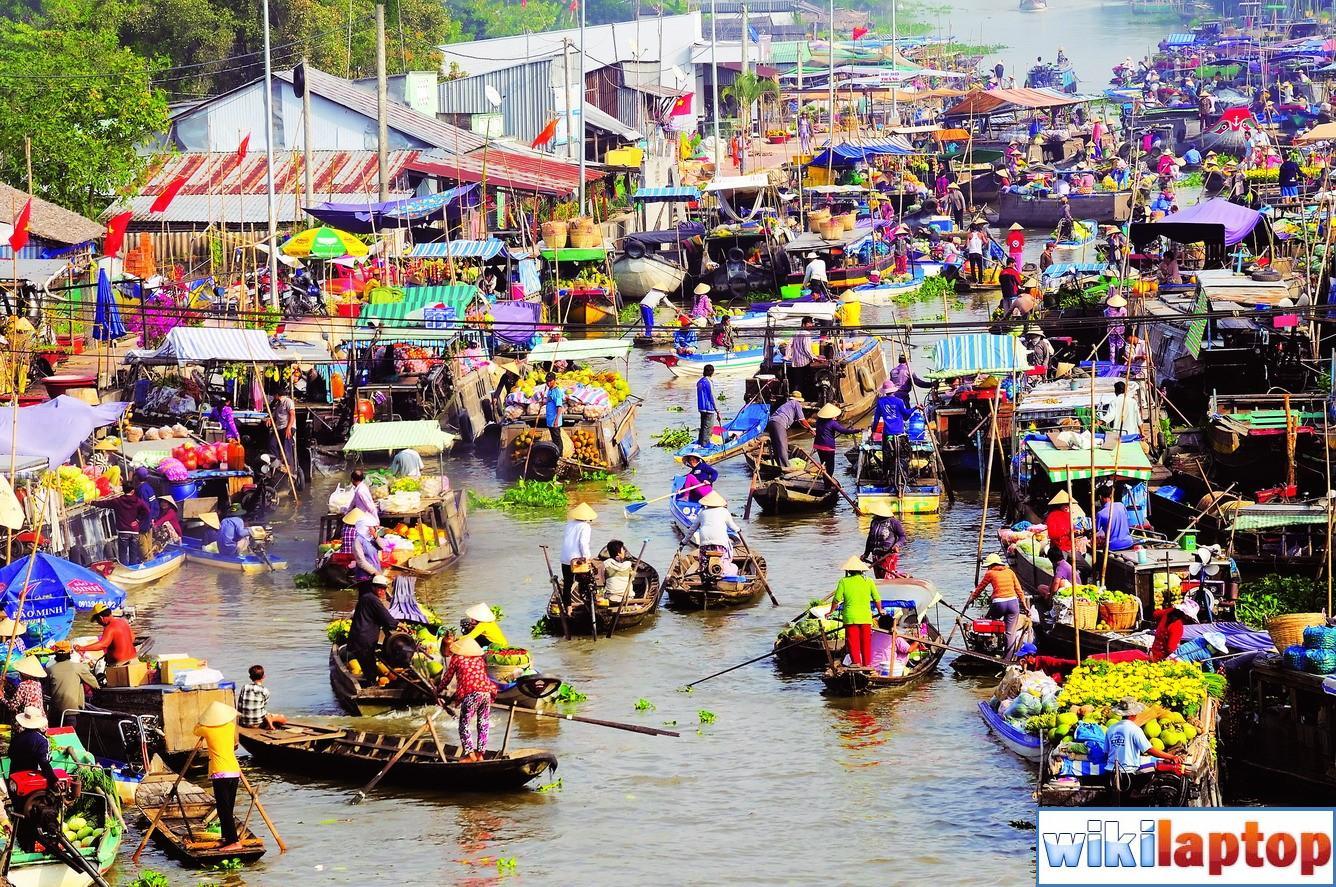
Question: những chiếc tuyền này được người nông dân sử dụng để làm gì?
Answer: để buôn bán nông sản trên sông